Ilaha Kadimova

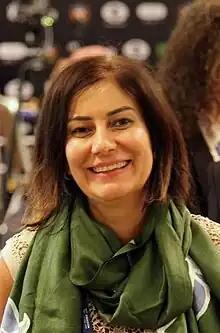
Kadimova in 2023

Ilaha Kadimova (born November 5, 1975) is an Azerbaijani Woman Grandmaster chess player.